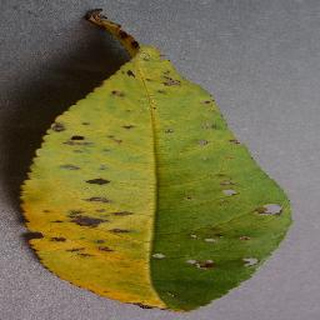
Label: peach_bacterial_spot